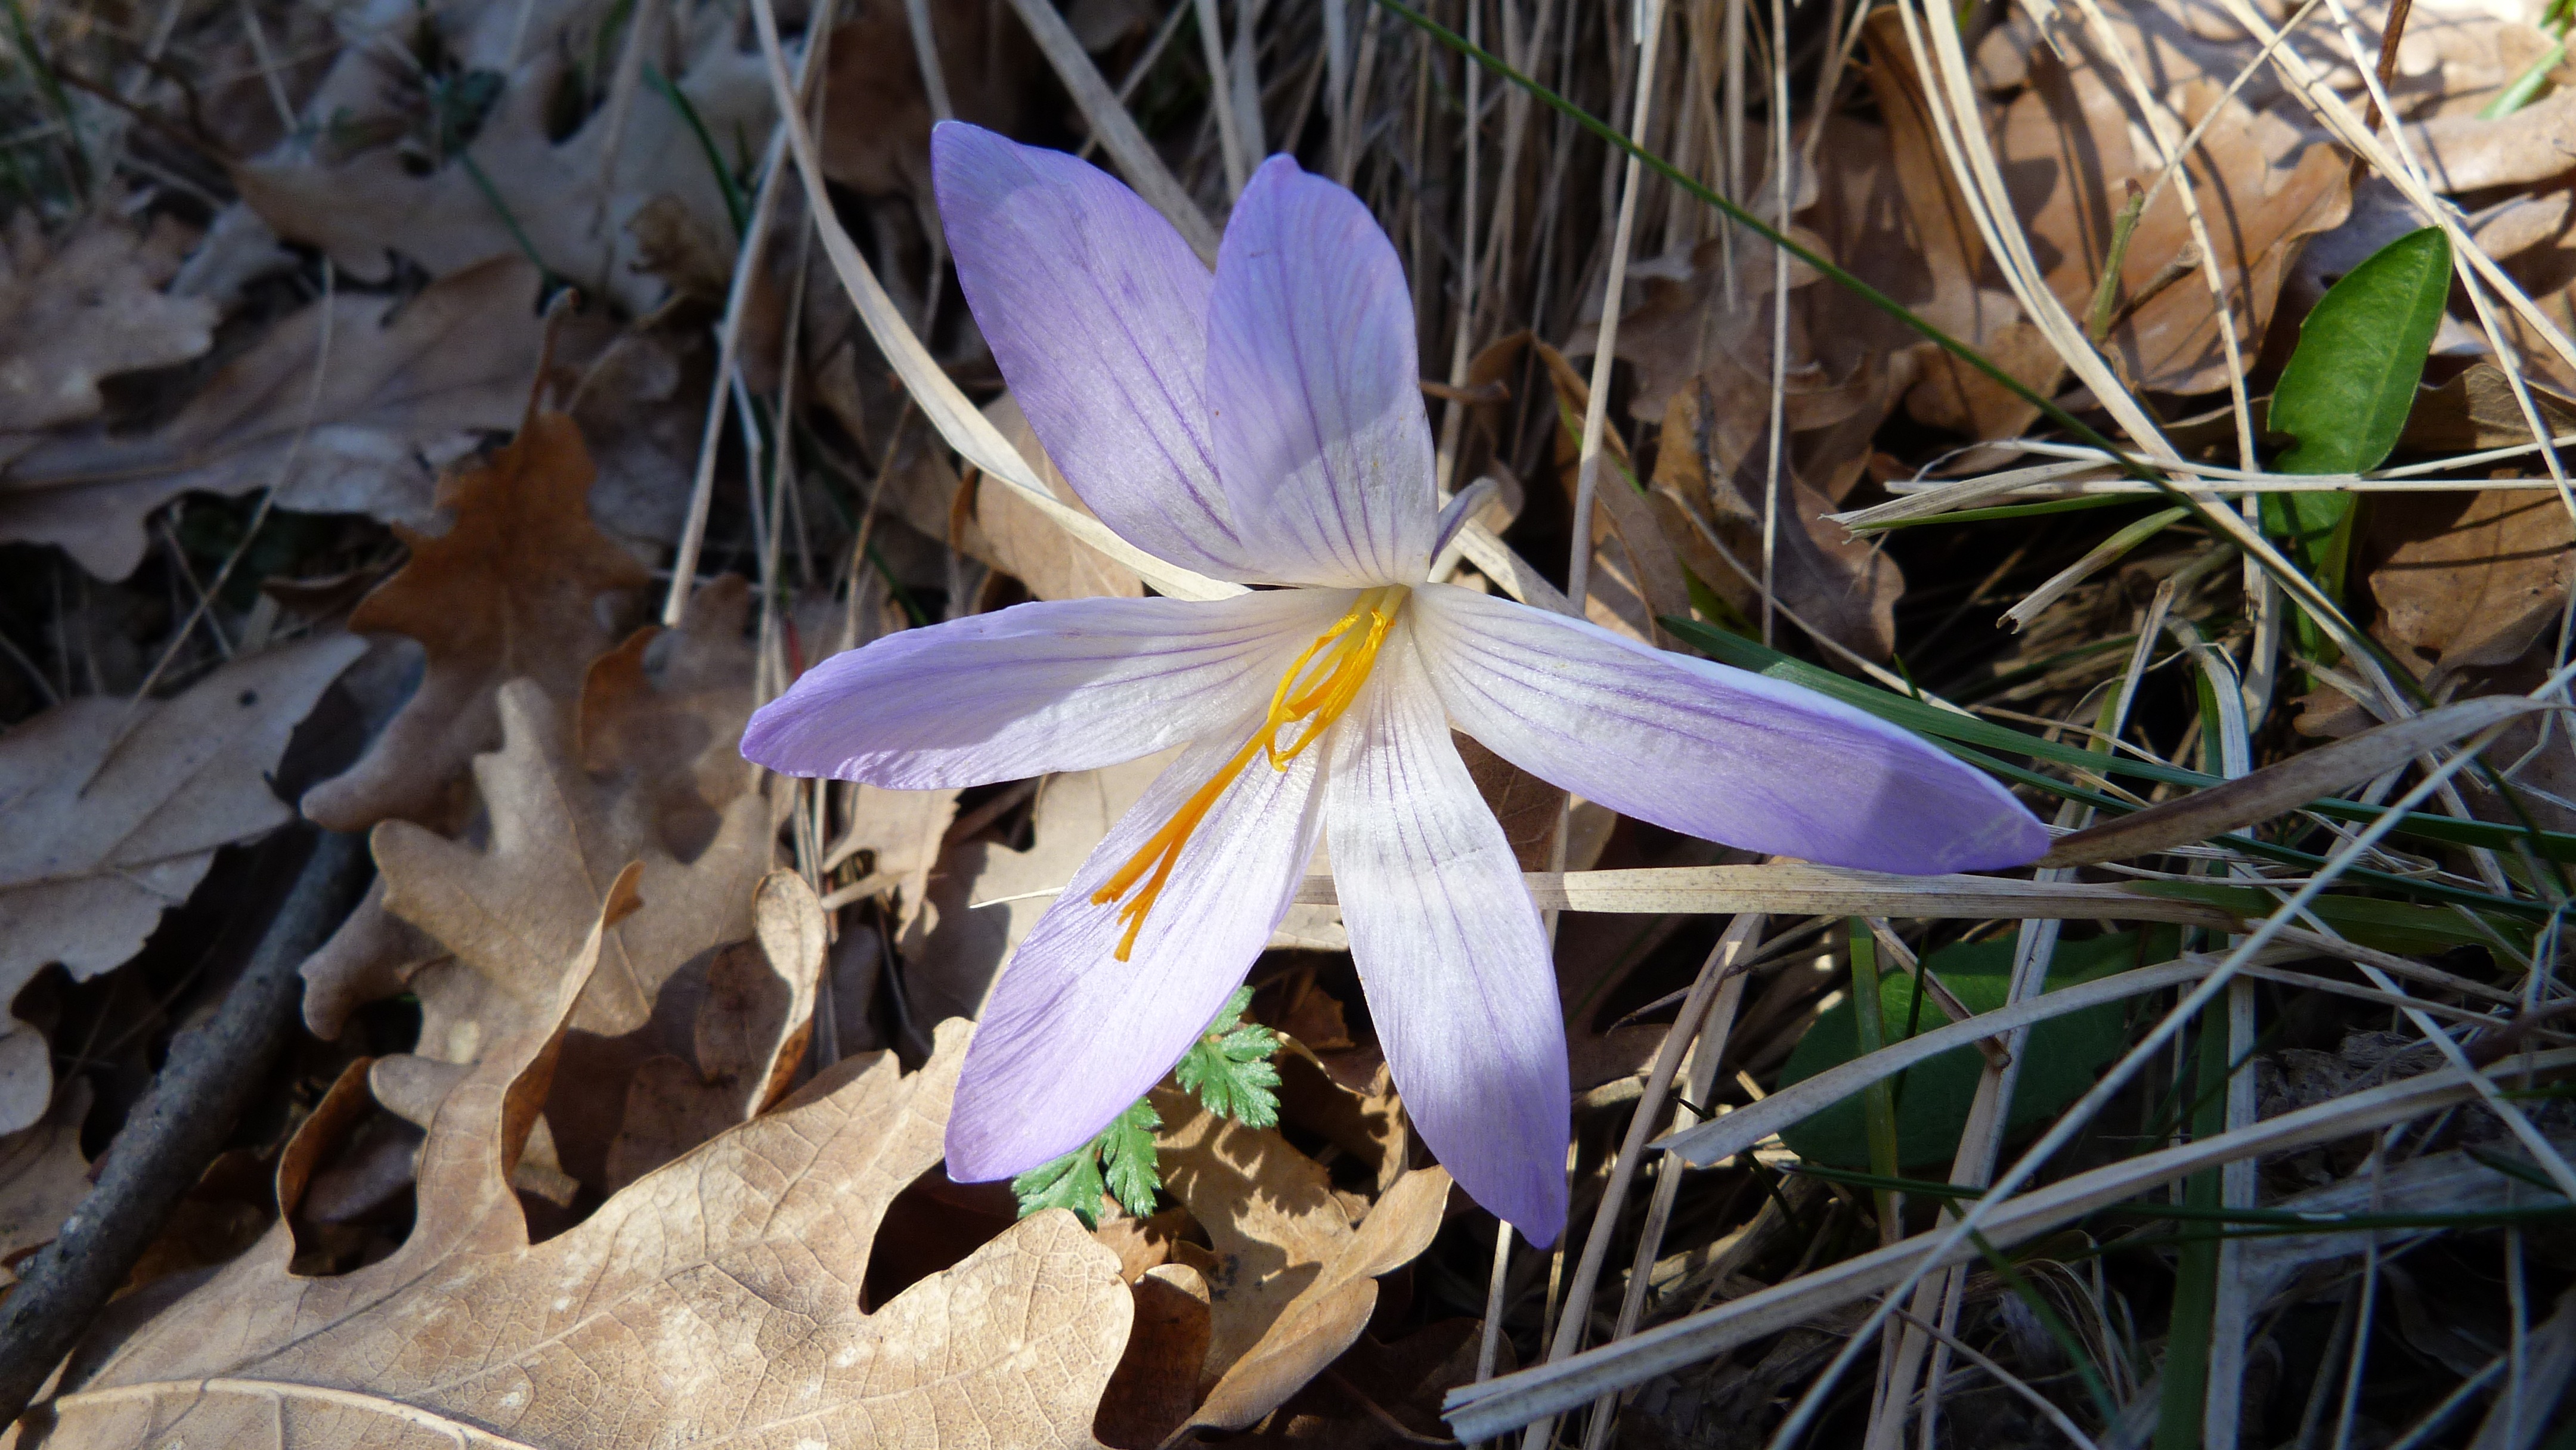
nature, forest, plant, leaf, flower, spring, macro, botany, flora, wildflower, flowers, crocus, macro photography, flowering plant, land plant, iris family, fawn lily